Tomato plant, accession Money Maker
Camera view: vertical (180 deg); turntable rotation: 180 degrees
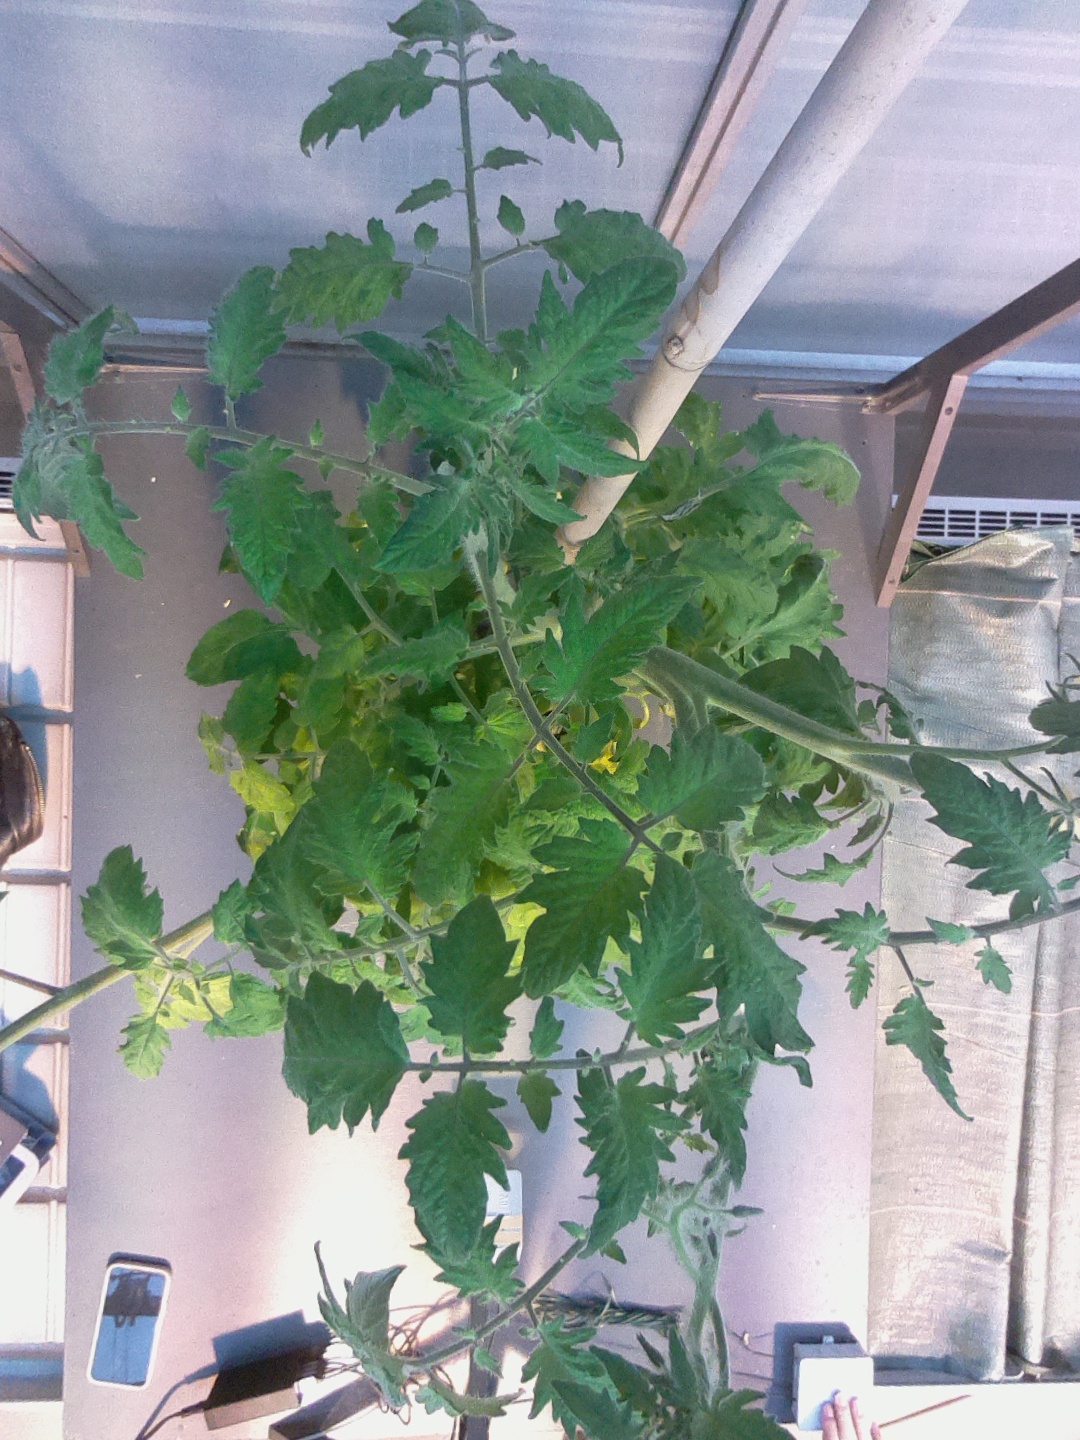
BBCH growth stage 68: Full flowering, 80%-90% of flowers open, more petals falling